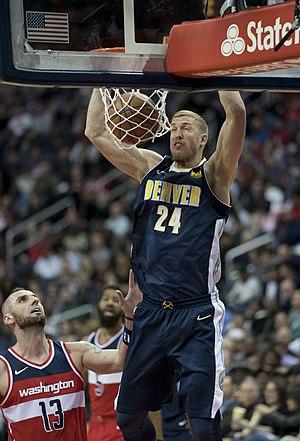
Mason Plumlee, né le 5 mars 1990, est un joueur américain de basket-ball. Il évolue aux postes d'ailier fort et de pivot.